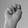
ASL letter: N